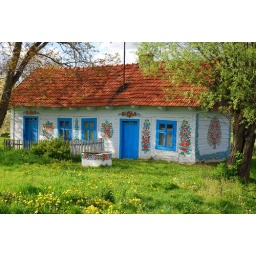
There is a tradition of coating walls in flowers in Zalipie